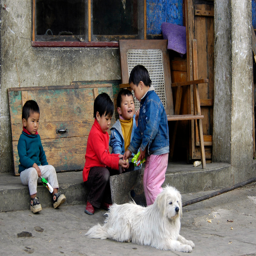
kids playing in the streets while a dog watches on .